Highway 61 Motorcycle Club

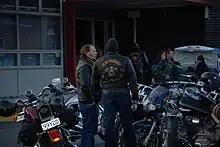
Highway 61 members in Wellington, New Zealand, in 2007

The Highway 61 mc was formed in Auckland in 1967 or 1968, and have since expanded across New Zealand and Australia. The Highway 61 patch consists of a skeleton holding onto ape hangers (handlebars) with the road, or highway, seen below the skull.